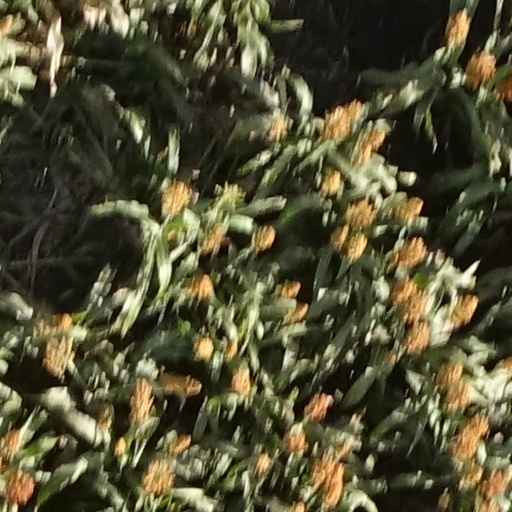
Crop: sorghum